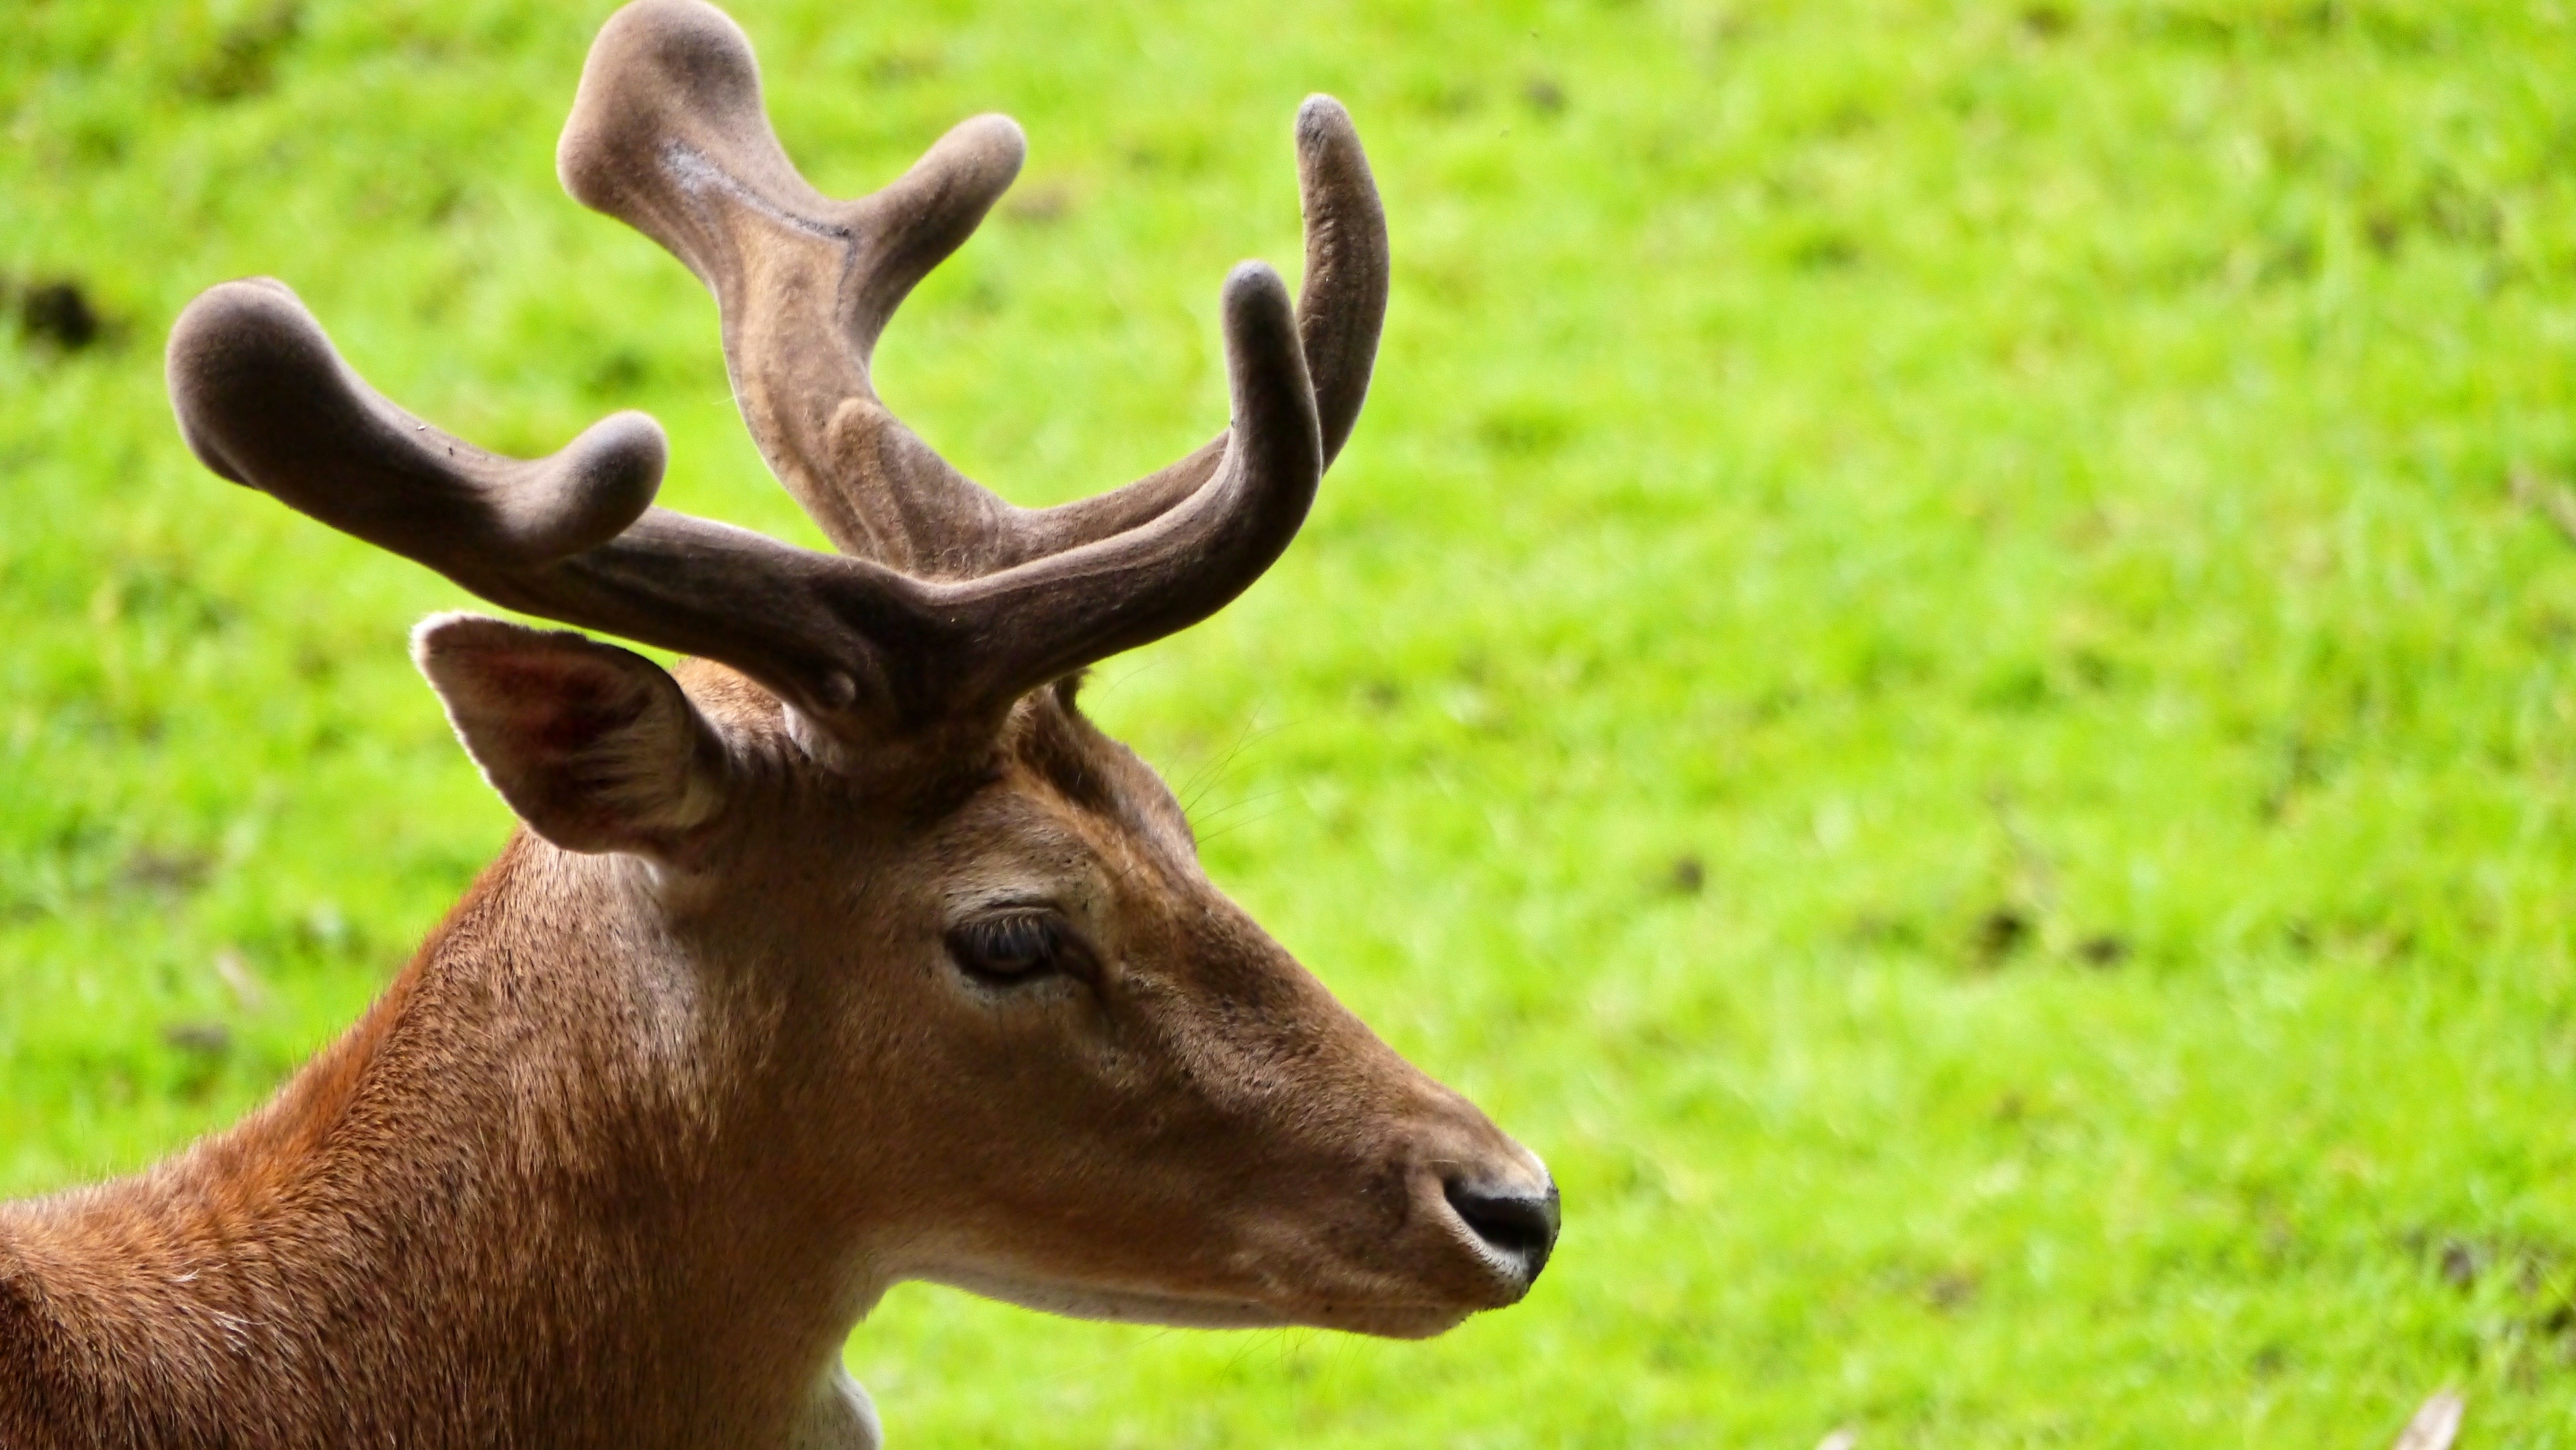
wildlife, deer, horn, mammal, fauna, antler, wild animal, grassland, hirsch, paarhufer, elk, red deer, antler carrier, white tailed deer, musk deer